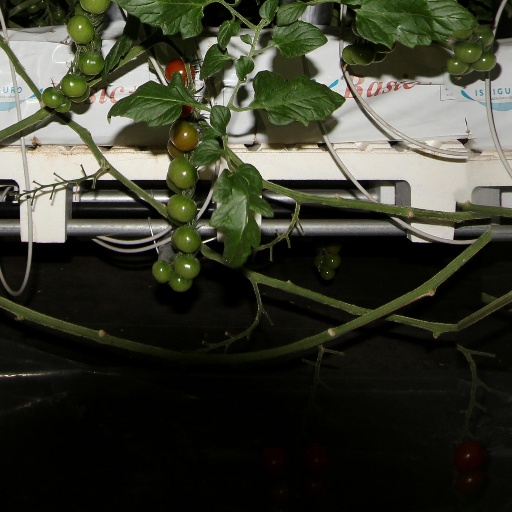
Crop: tomato